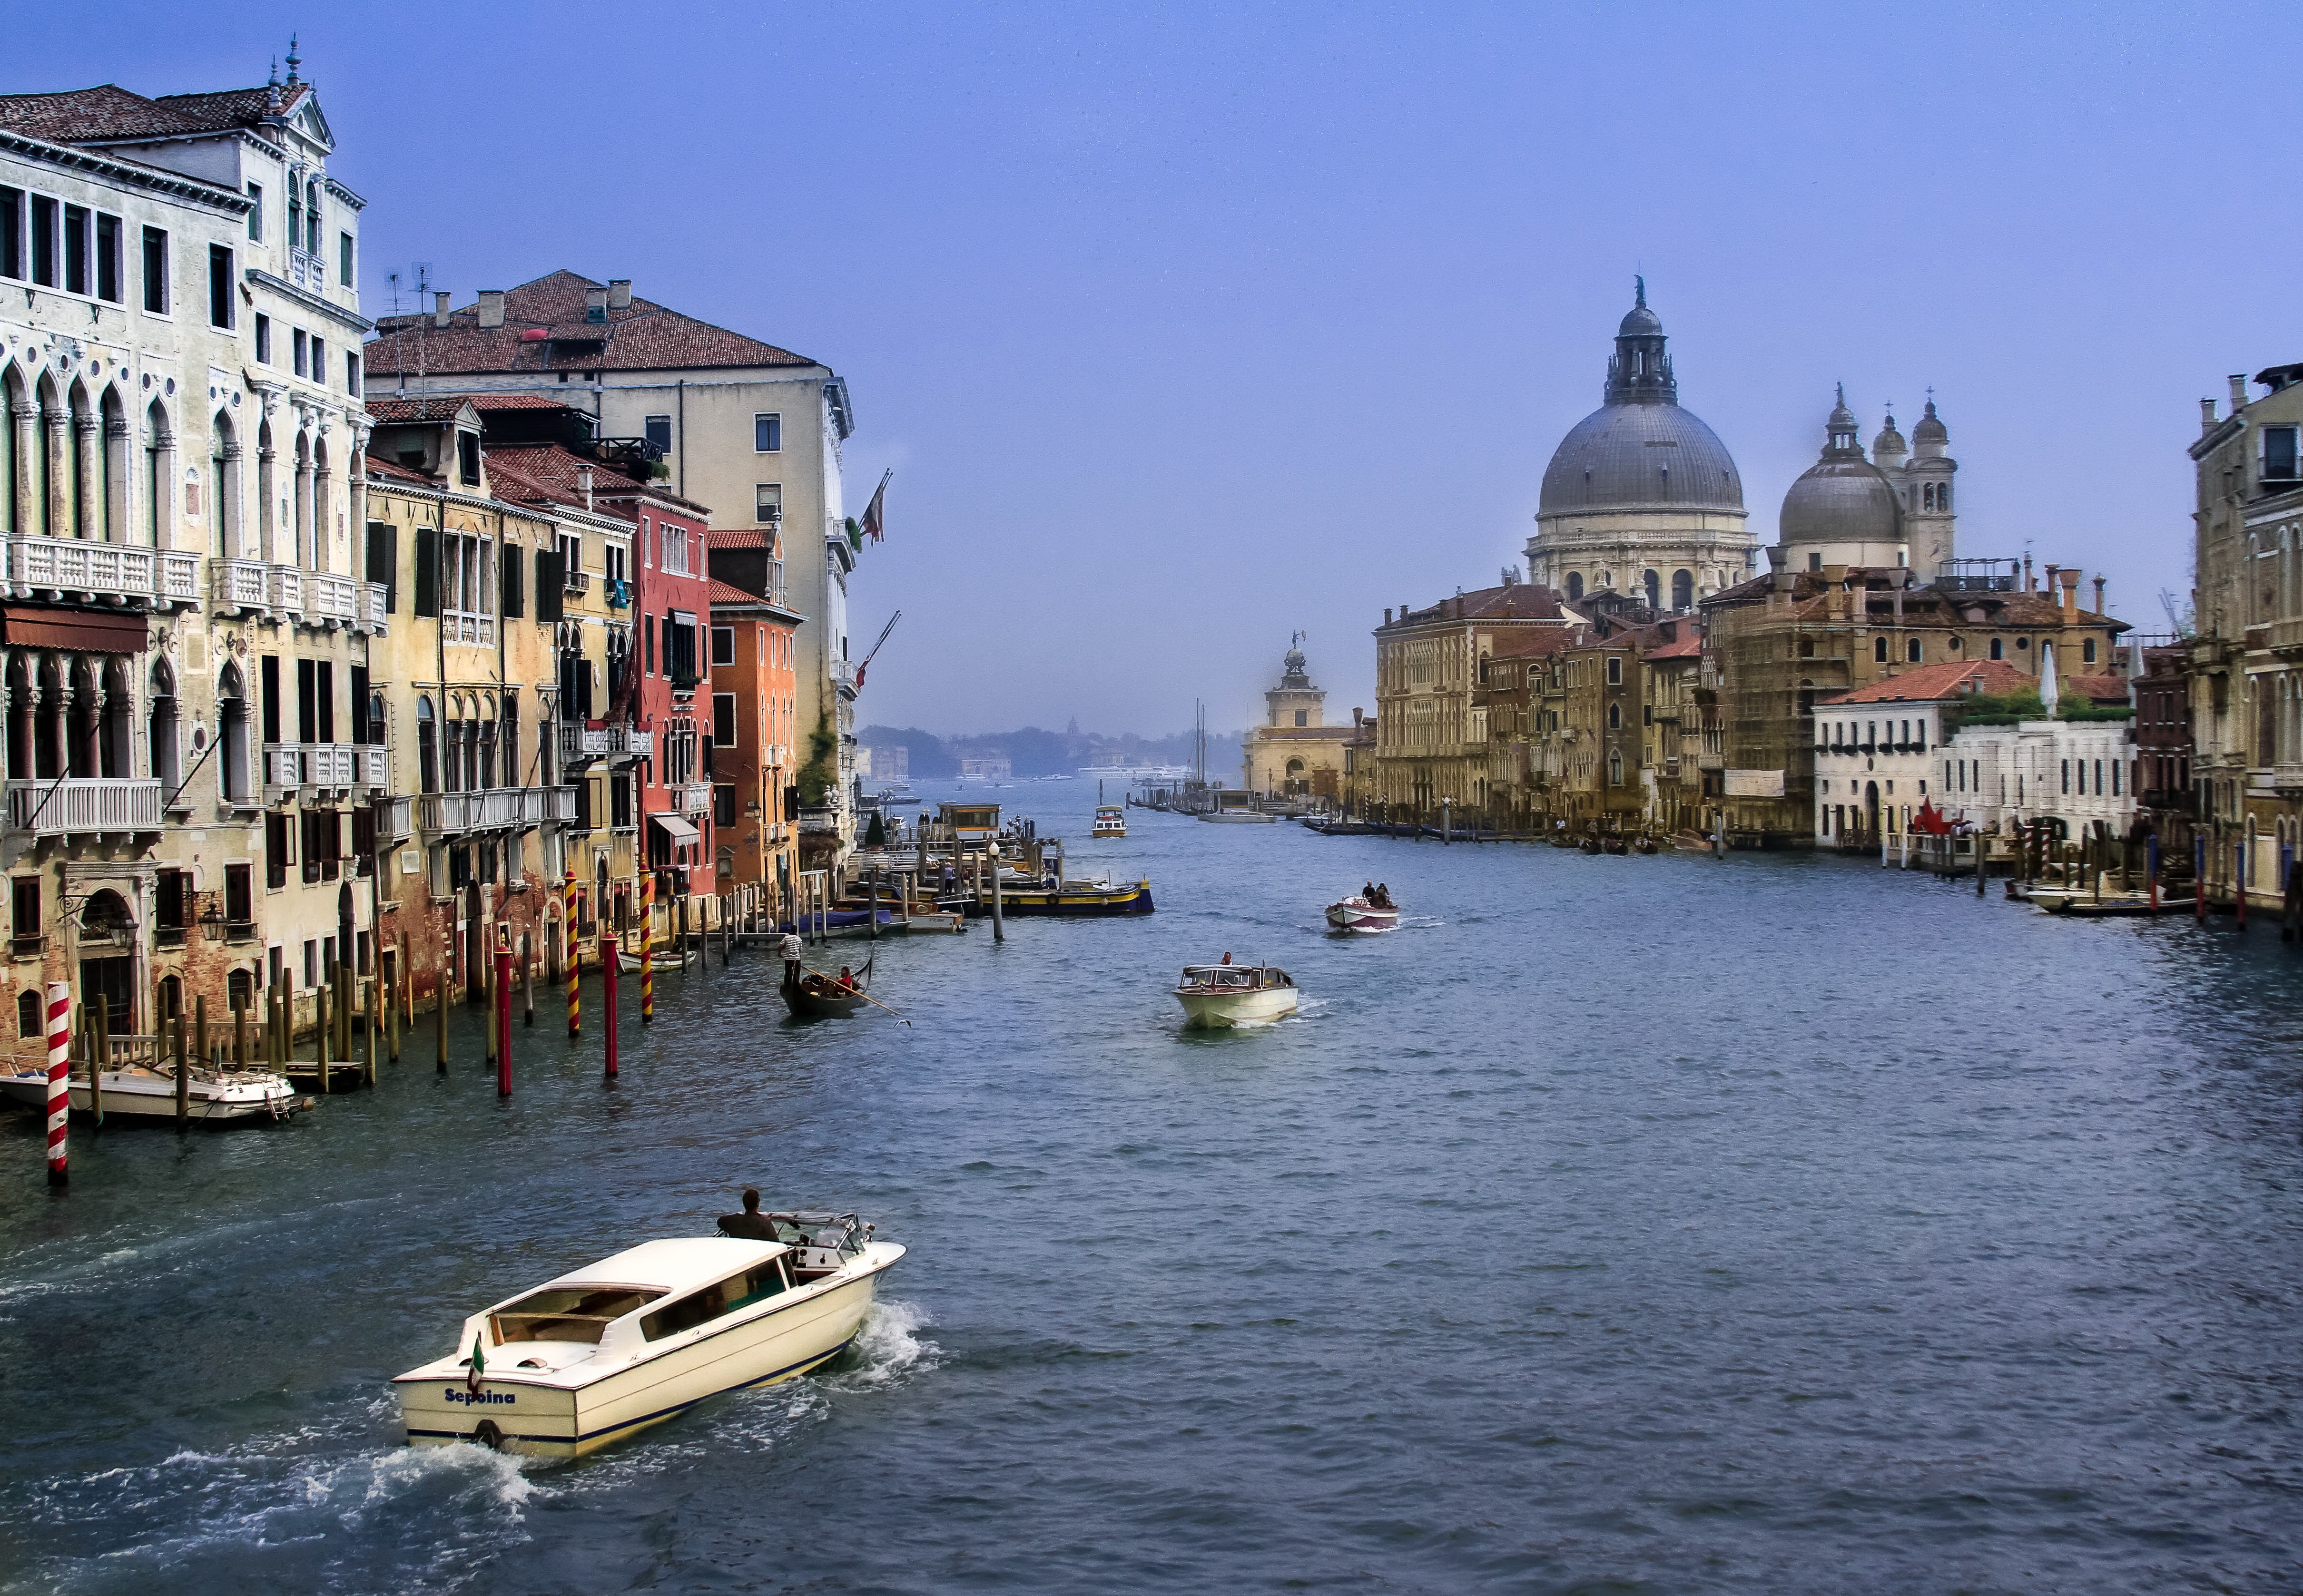
sea, coast, water, architecture, sky, boat, street, town, building, city, river, canal, cityscape, vacation, tourist, travel, transport, europe, vehicle, bay, italy, harbor, venice, port, historic, tourism, waterway, body of water, grand, venezia, channel, european, famous, watercraft, italian, landform, venetian, geographical feature